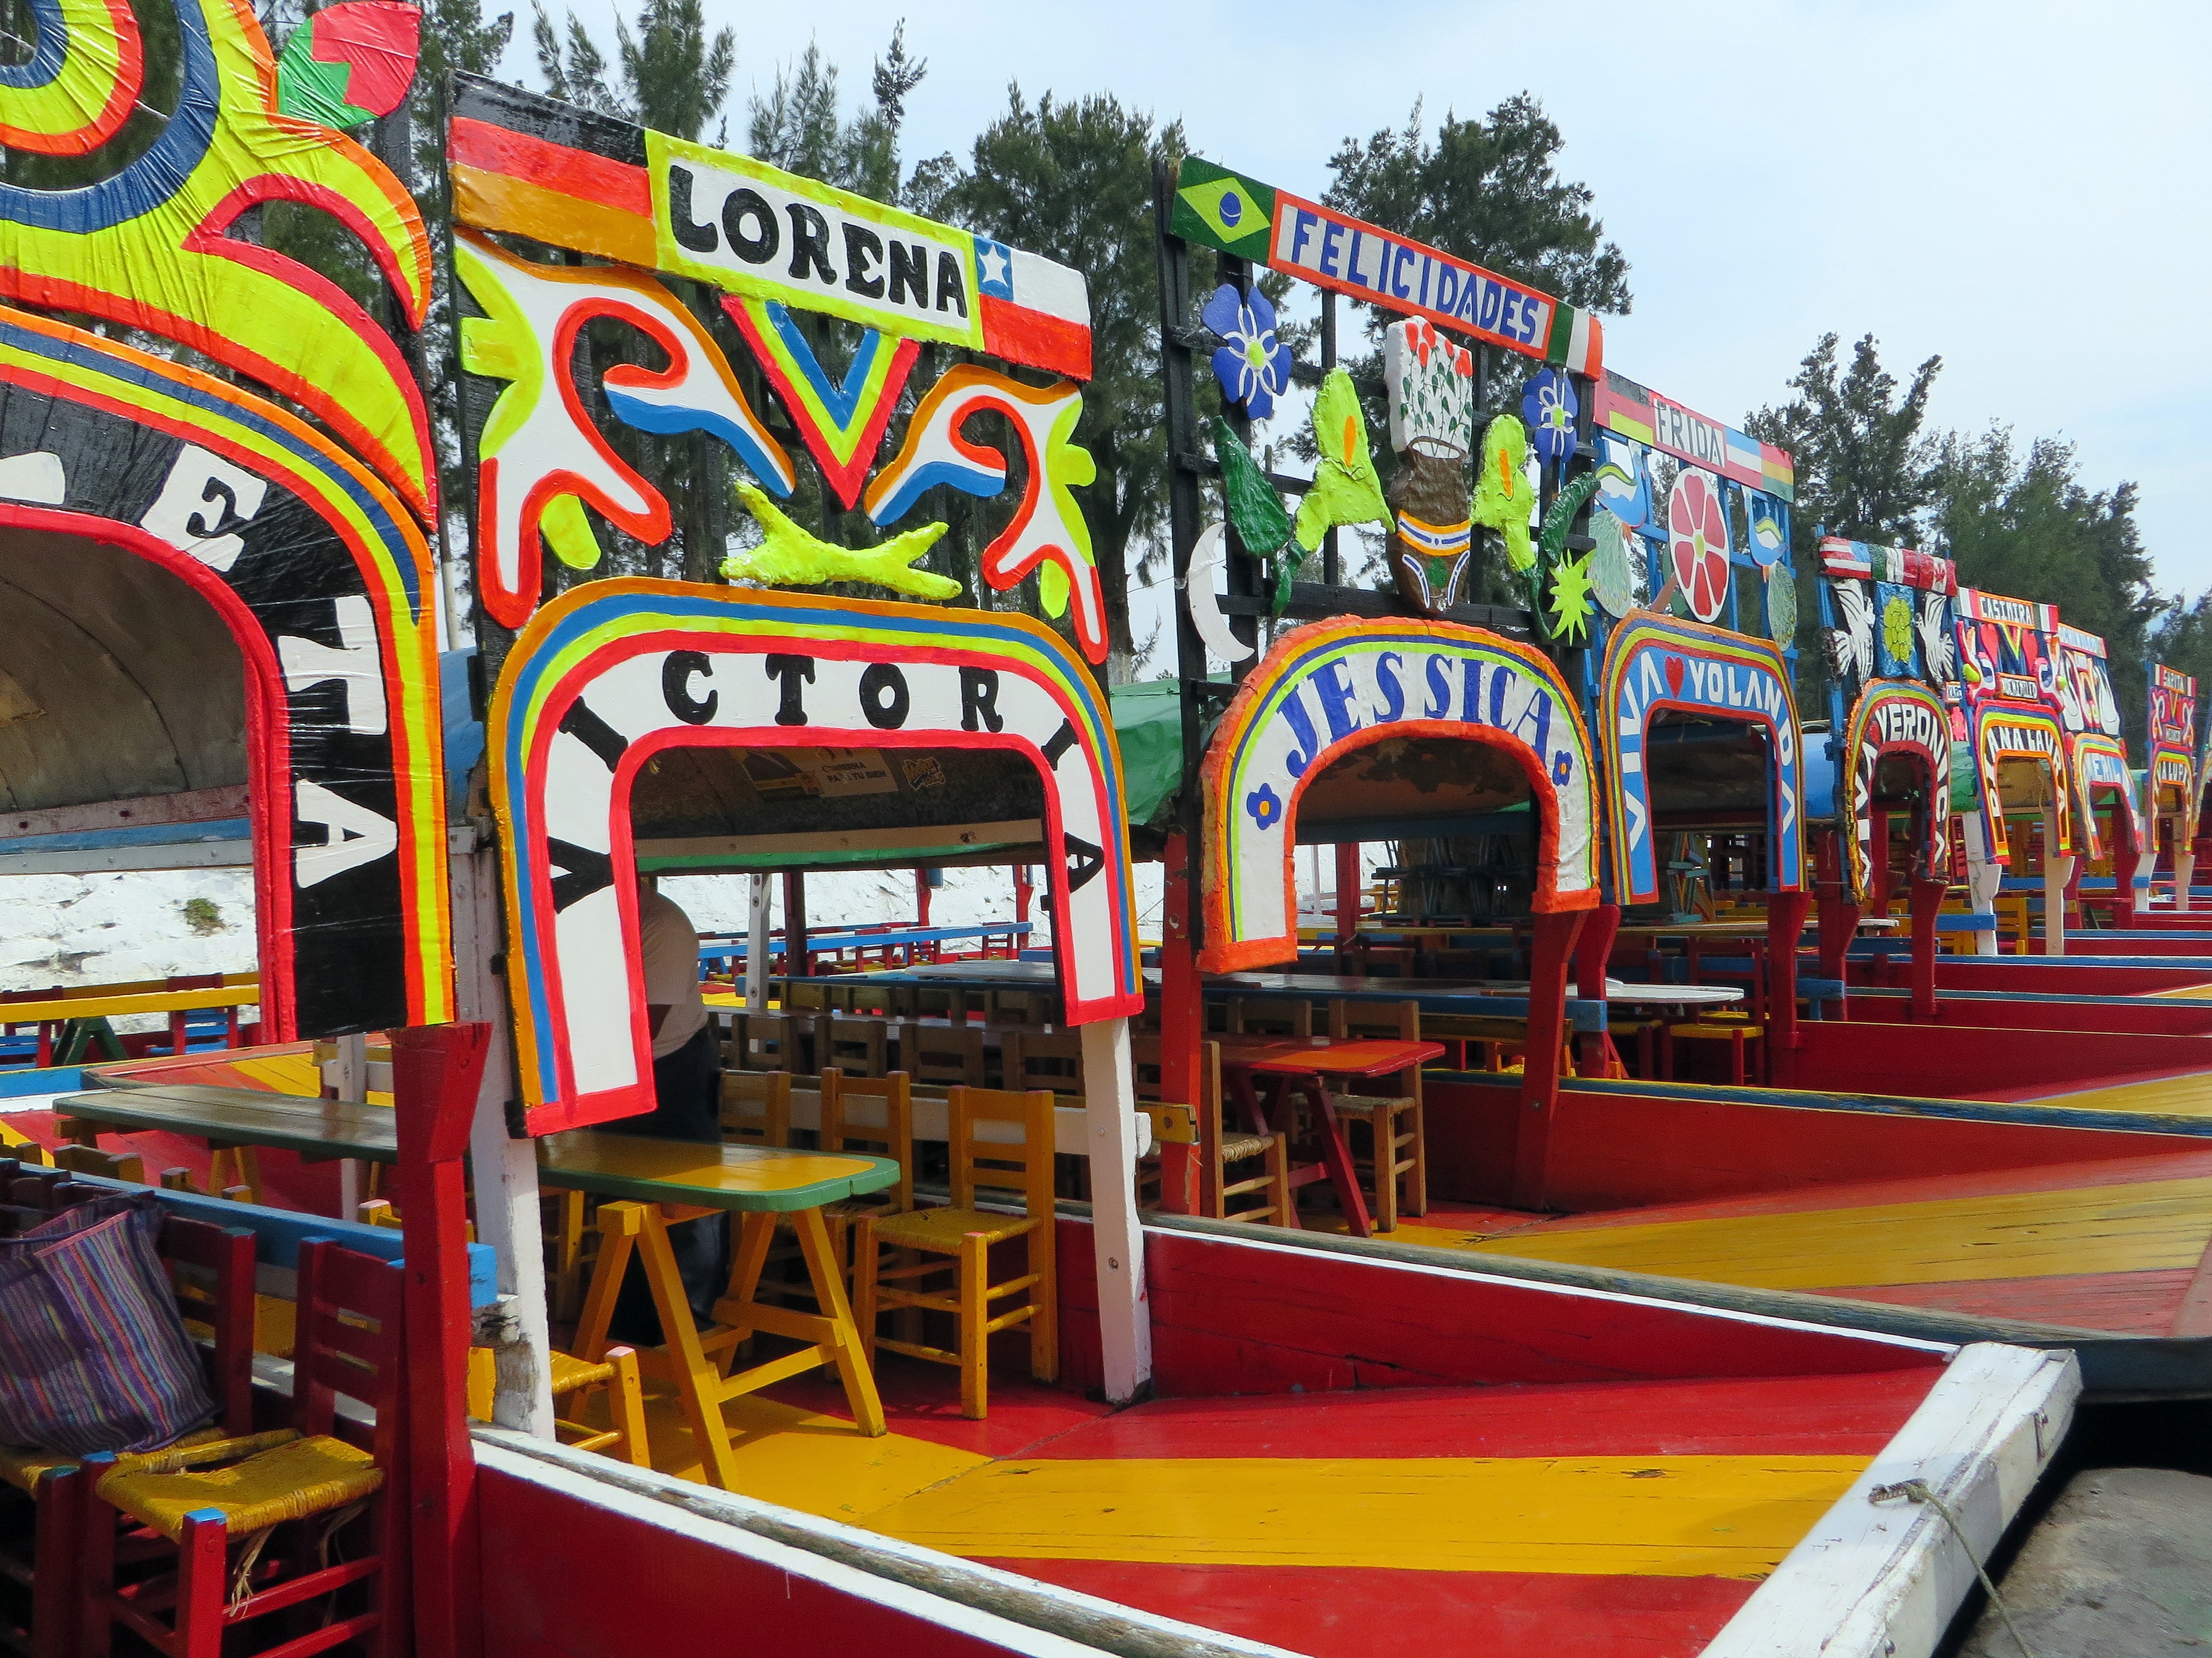
boat, city, pier, amusement park, park, public space, festival, mexico, playground, xochimilco, fair, lanchas, amusement ride, floating garden